Wuxi

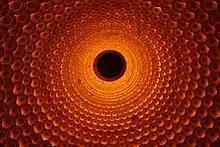
The dome made of lights of the Holy Altar in the Brahma Palace, near the Grand Buddha at Ling Shan

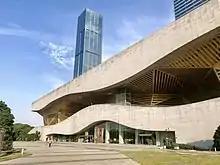
Wuxi Museum

The city lies in the southern Yangtze River delta on Lake Tai, which is the third largest freshwater lake in China, and a rich resource for tourism in the area with cruises. There are 72 peninsulas and peaks and 48 islets, including Yuantouzhu (the Islet of Turtlehead) and Taihu Xiandao (Islands of the Deities).